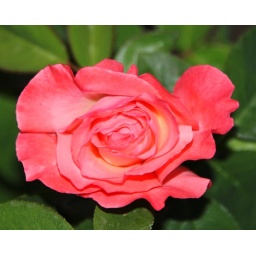
Even in the dog days of summer we have some pretty roses showing up...